Nylon Angel

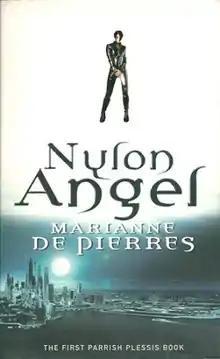
First edition

Nylon Angel is a postcyberpunk novel by science fiction author Marianne de Pierres